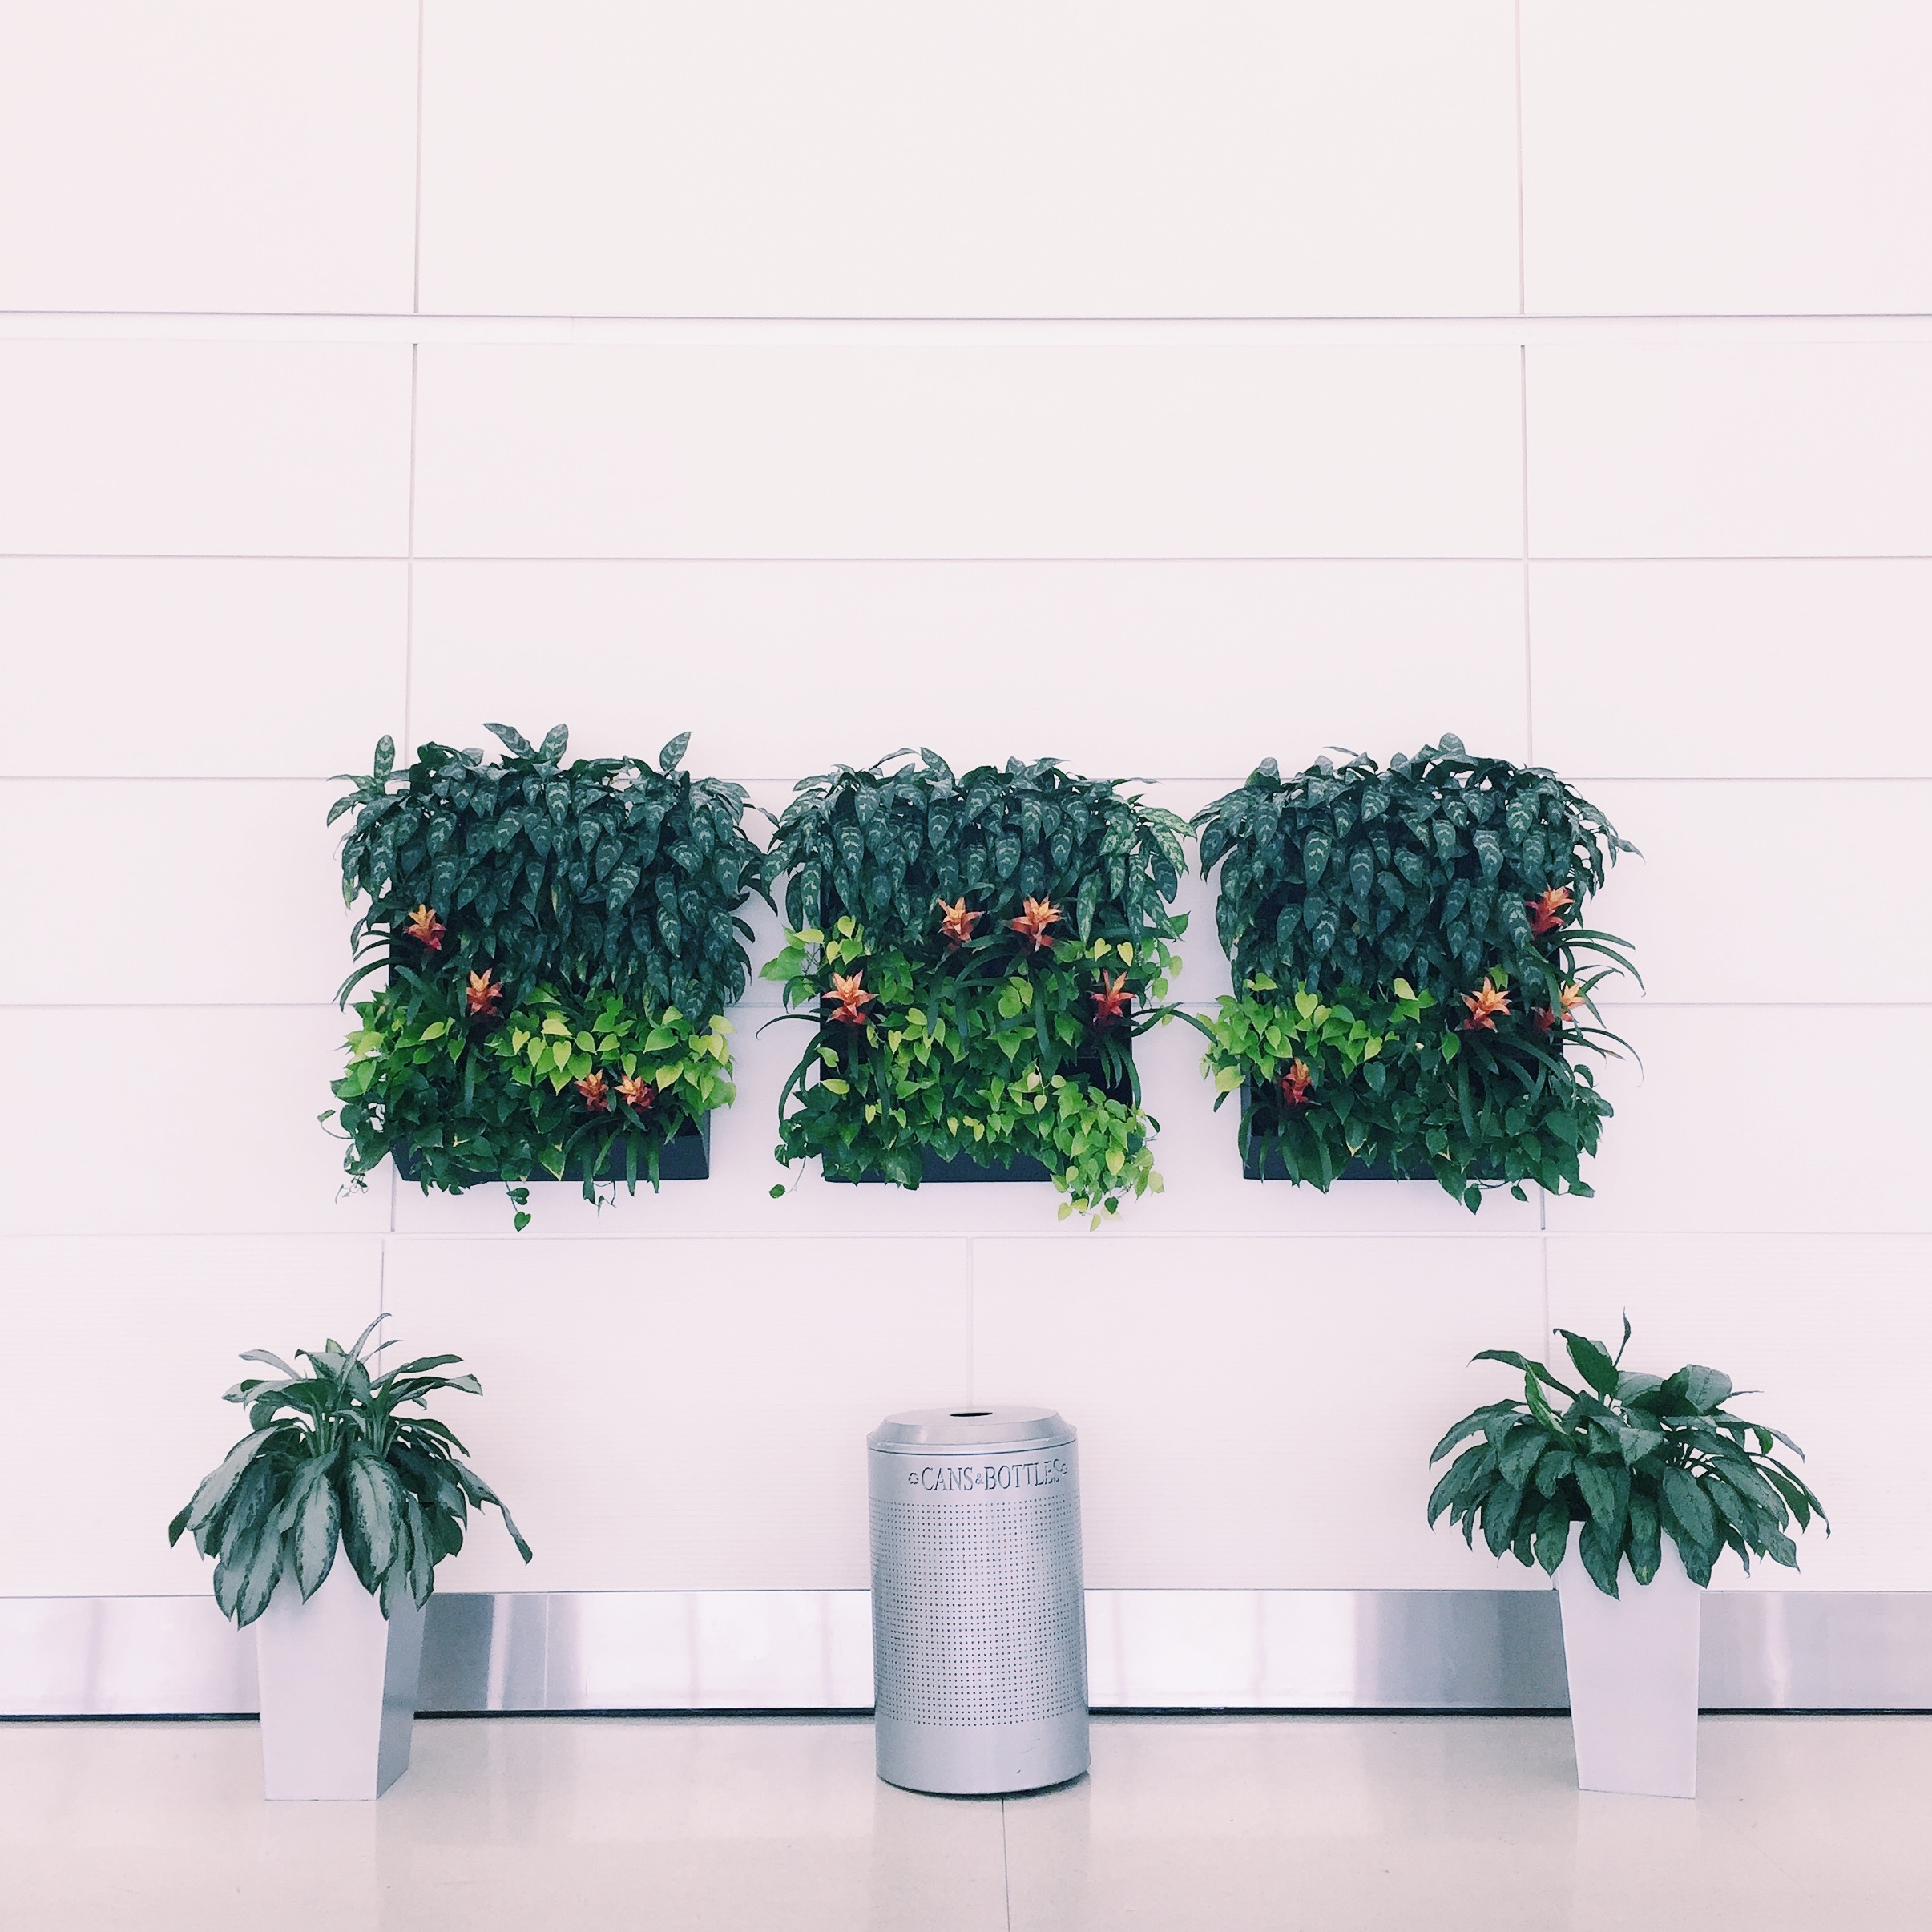
plant, flower, wall, pattern, green, lighting, interior design, design, rectangle, flowerpot, floristry, modern art, window covering